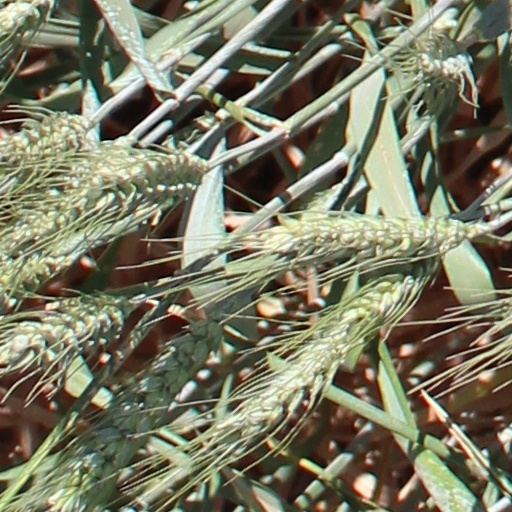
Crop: wheat